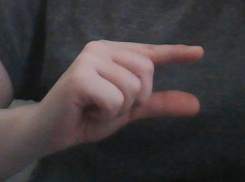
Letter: dal